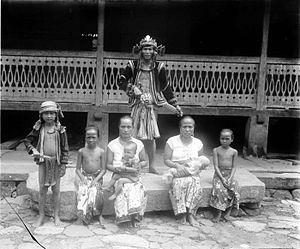
Nias est une île indonésienne, située à 125 km au large de la côte occidentale de Sumatra.